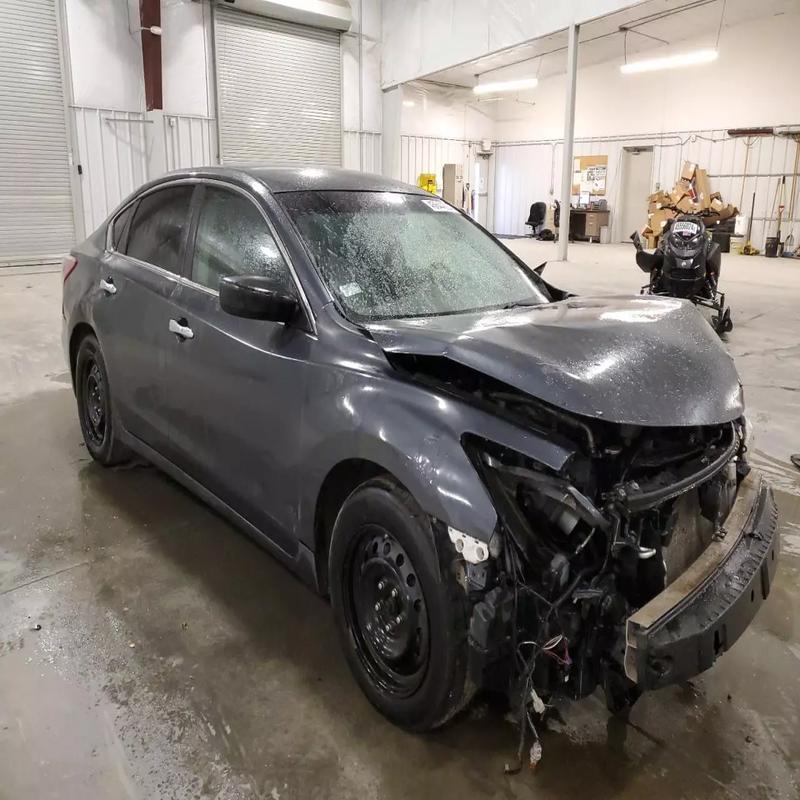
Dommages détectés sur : plaque d'immatriculation avant, pare-choc avant, feu avant droit, capot, pare-brise avant, aile avant droite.
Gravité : majeur